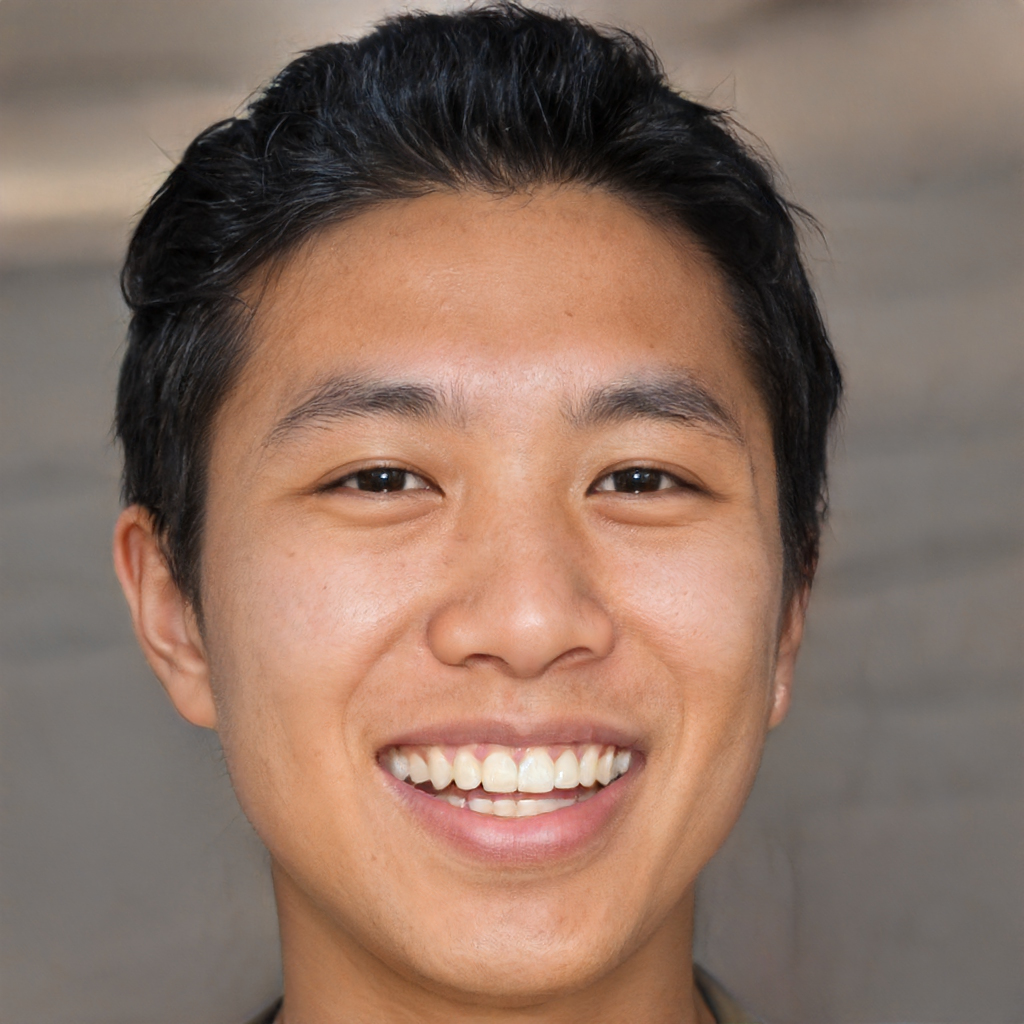
Gender: Male